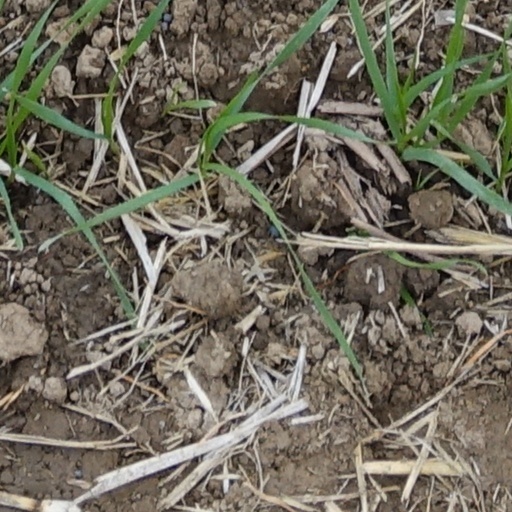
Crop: wheat